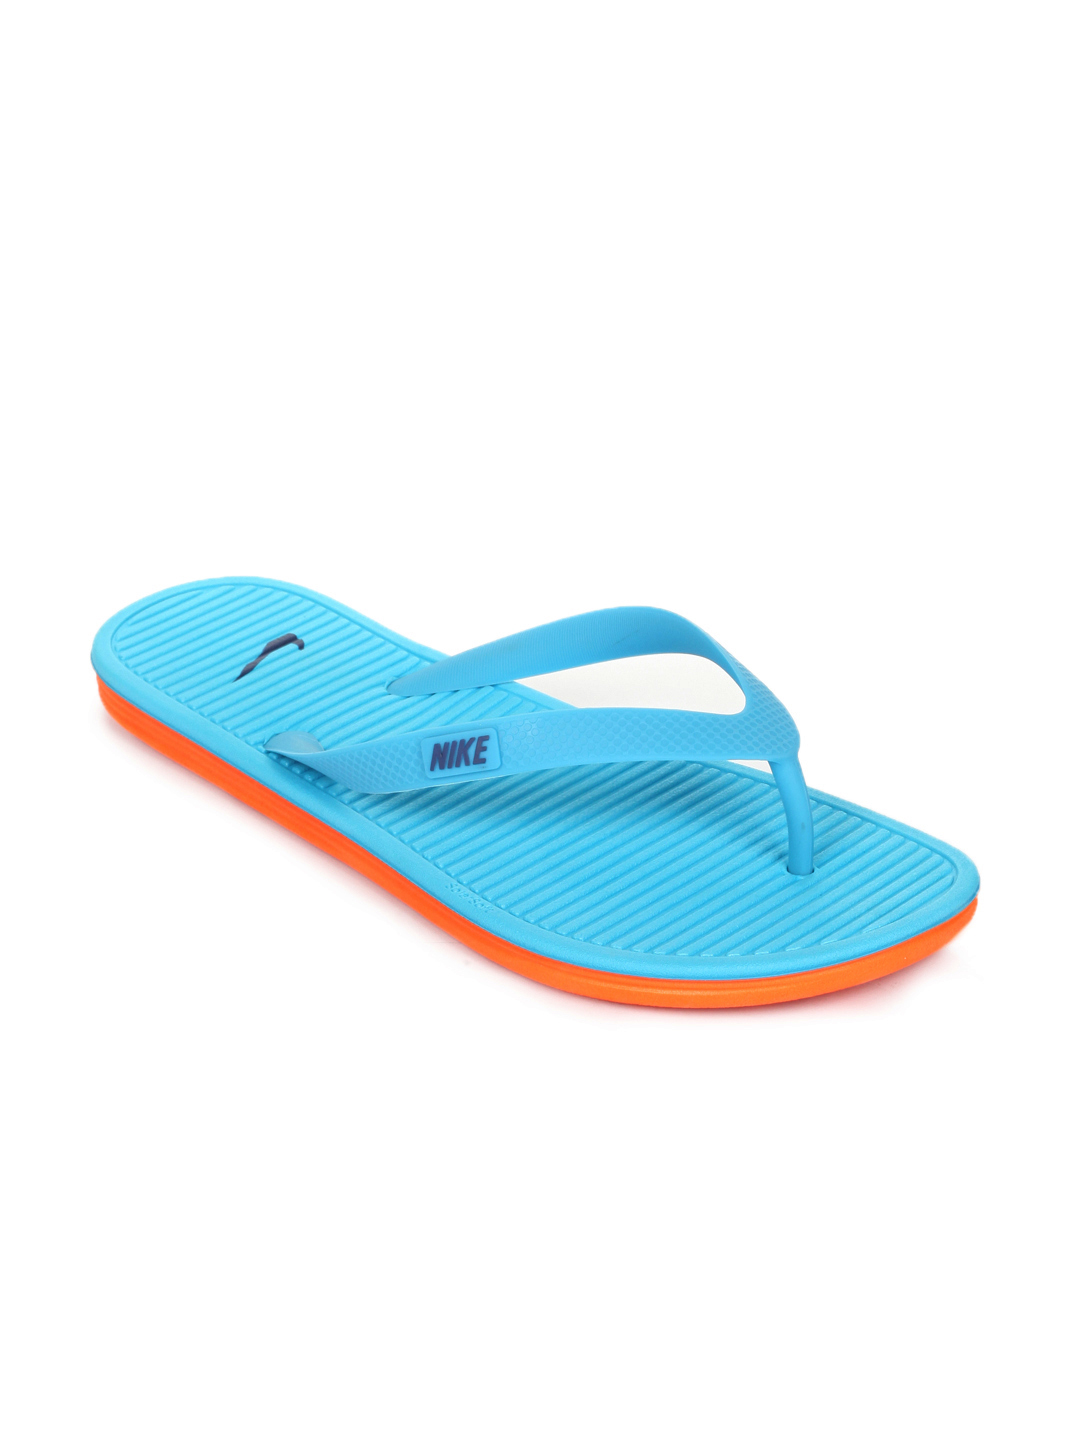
Nike Men Solarsoft Thong Blue Flip Flops
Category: Footwear / Flip Flops / Flip Flops
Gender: Men
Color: Blue
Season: Summer 2012
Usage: Casual